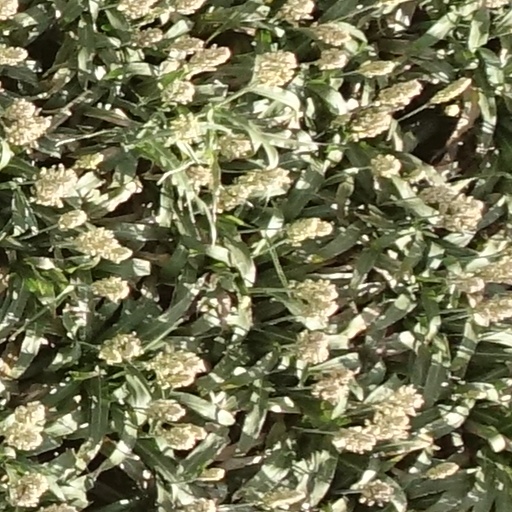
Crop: sorghum